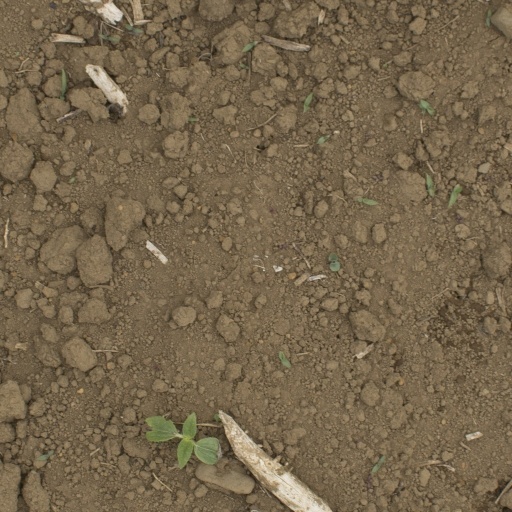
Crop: Jerusalem artichoke